Bronze Age Britain

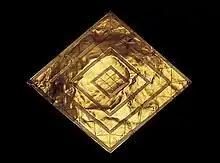
Bush Barrow gold lozenge, .

Several regions of origin have been postulated for the Beaker culture, notably the Iberian Peninsula, the Netherlands and Central Europe. Part of the Beaker culture brought the skill of refining metal to Great Britain. At first, they made items from copper, but by around 2200 BC, smiths had discovered how to make bronze, which is much harder than copper, by mixing copper with a small amount of tin. With that discovery, the Bronze Age began in Great Britain.